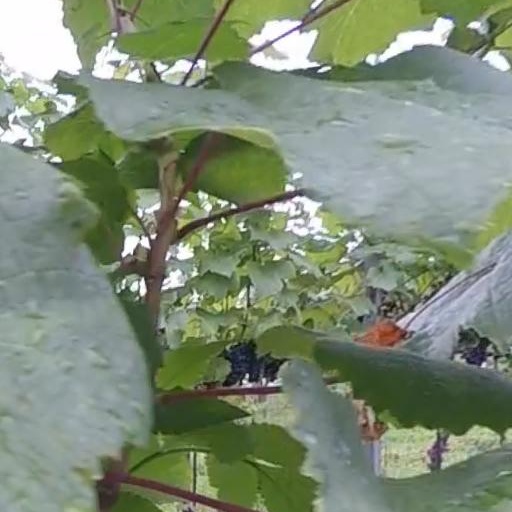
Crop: grape